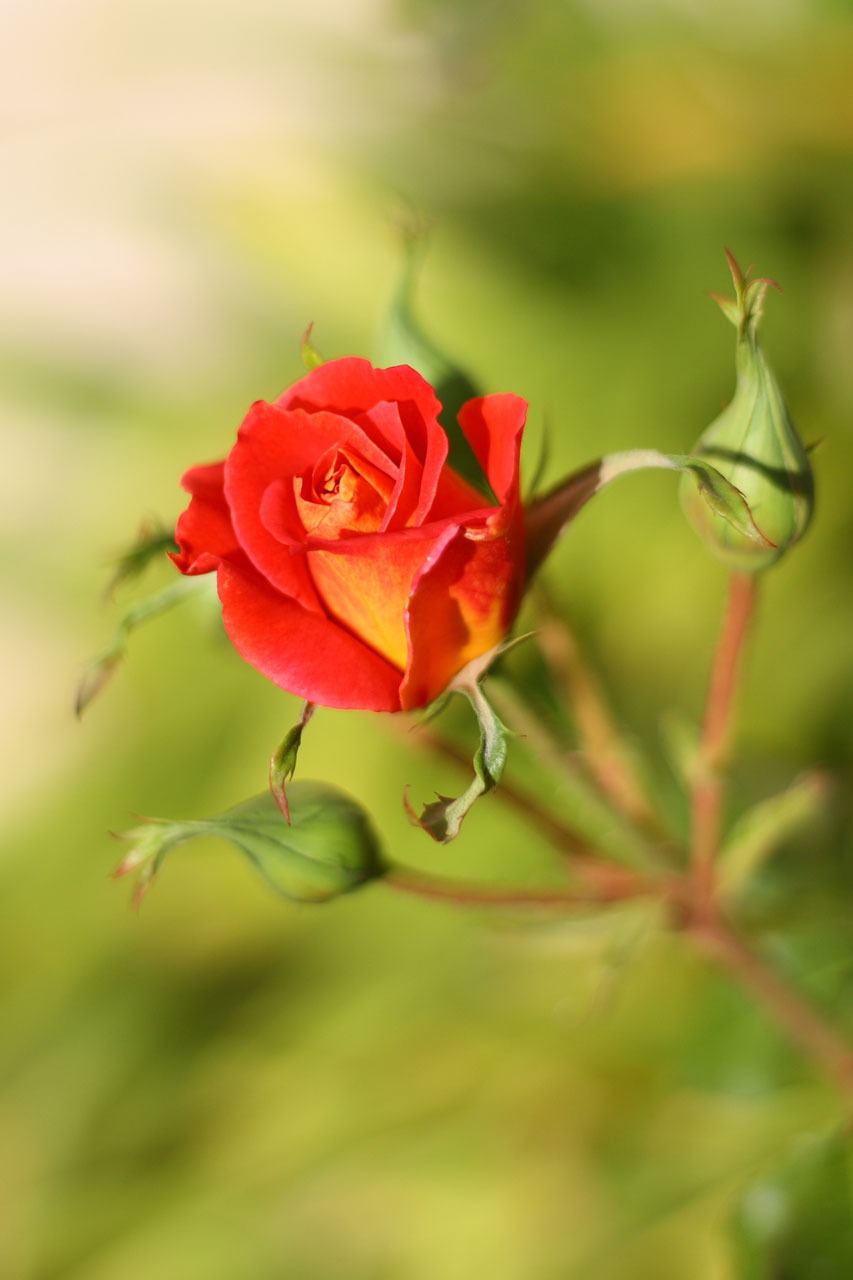
blossom, plant, flower, petal, bloom, rose, romantic, botany, flora, wildflower, close up, bud, macro photography, flowering plant, garden roses, rose family, plant stem, land plant